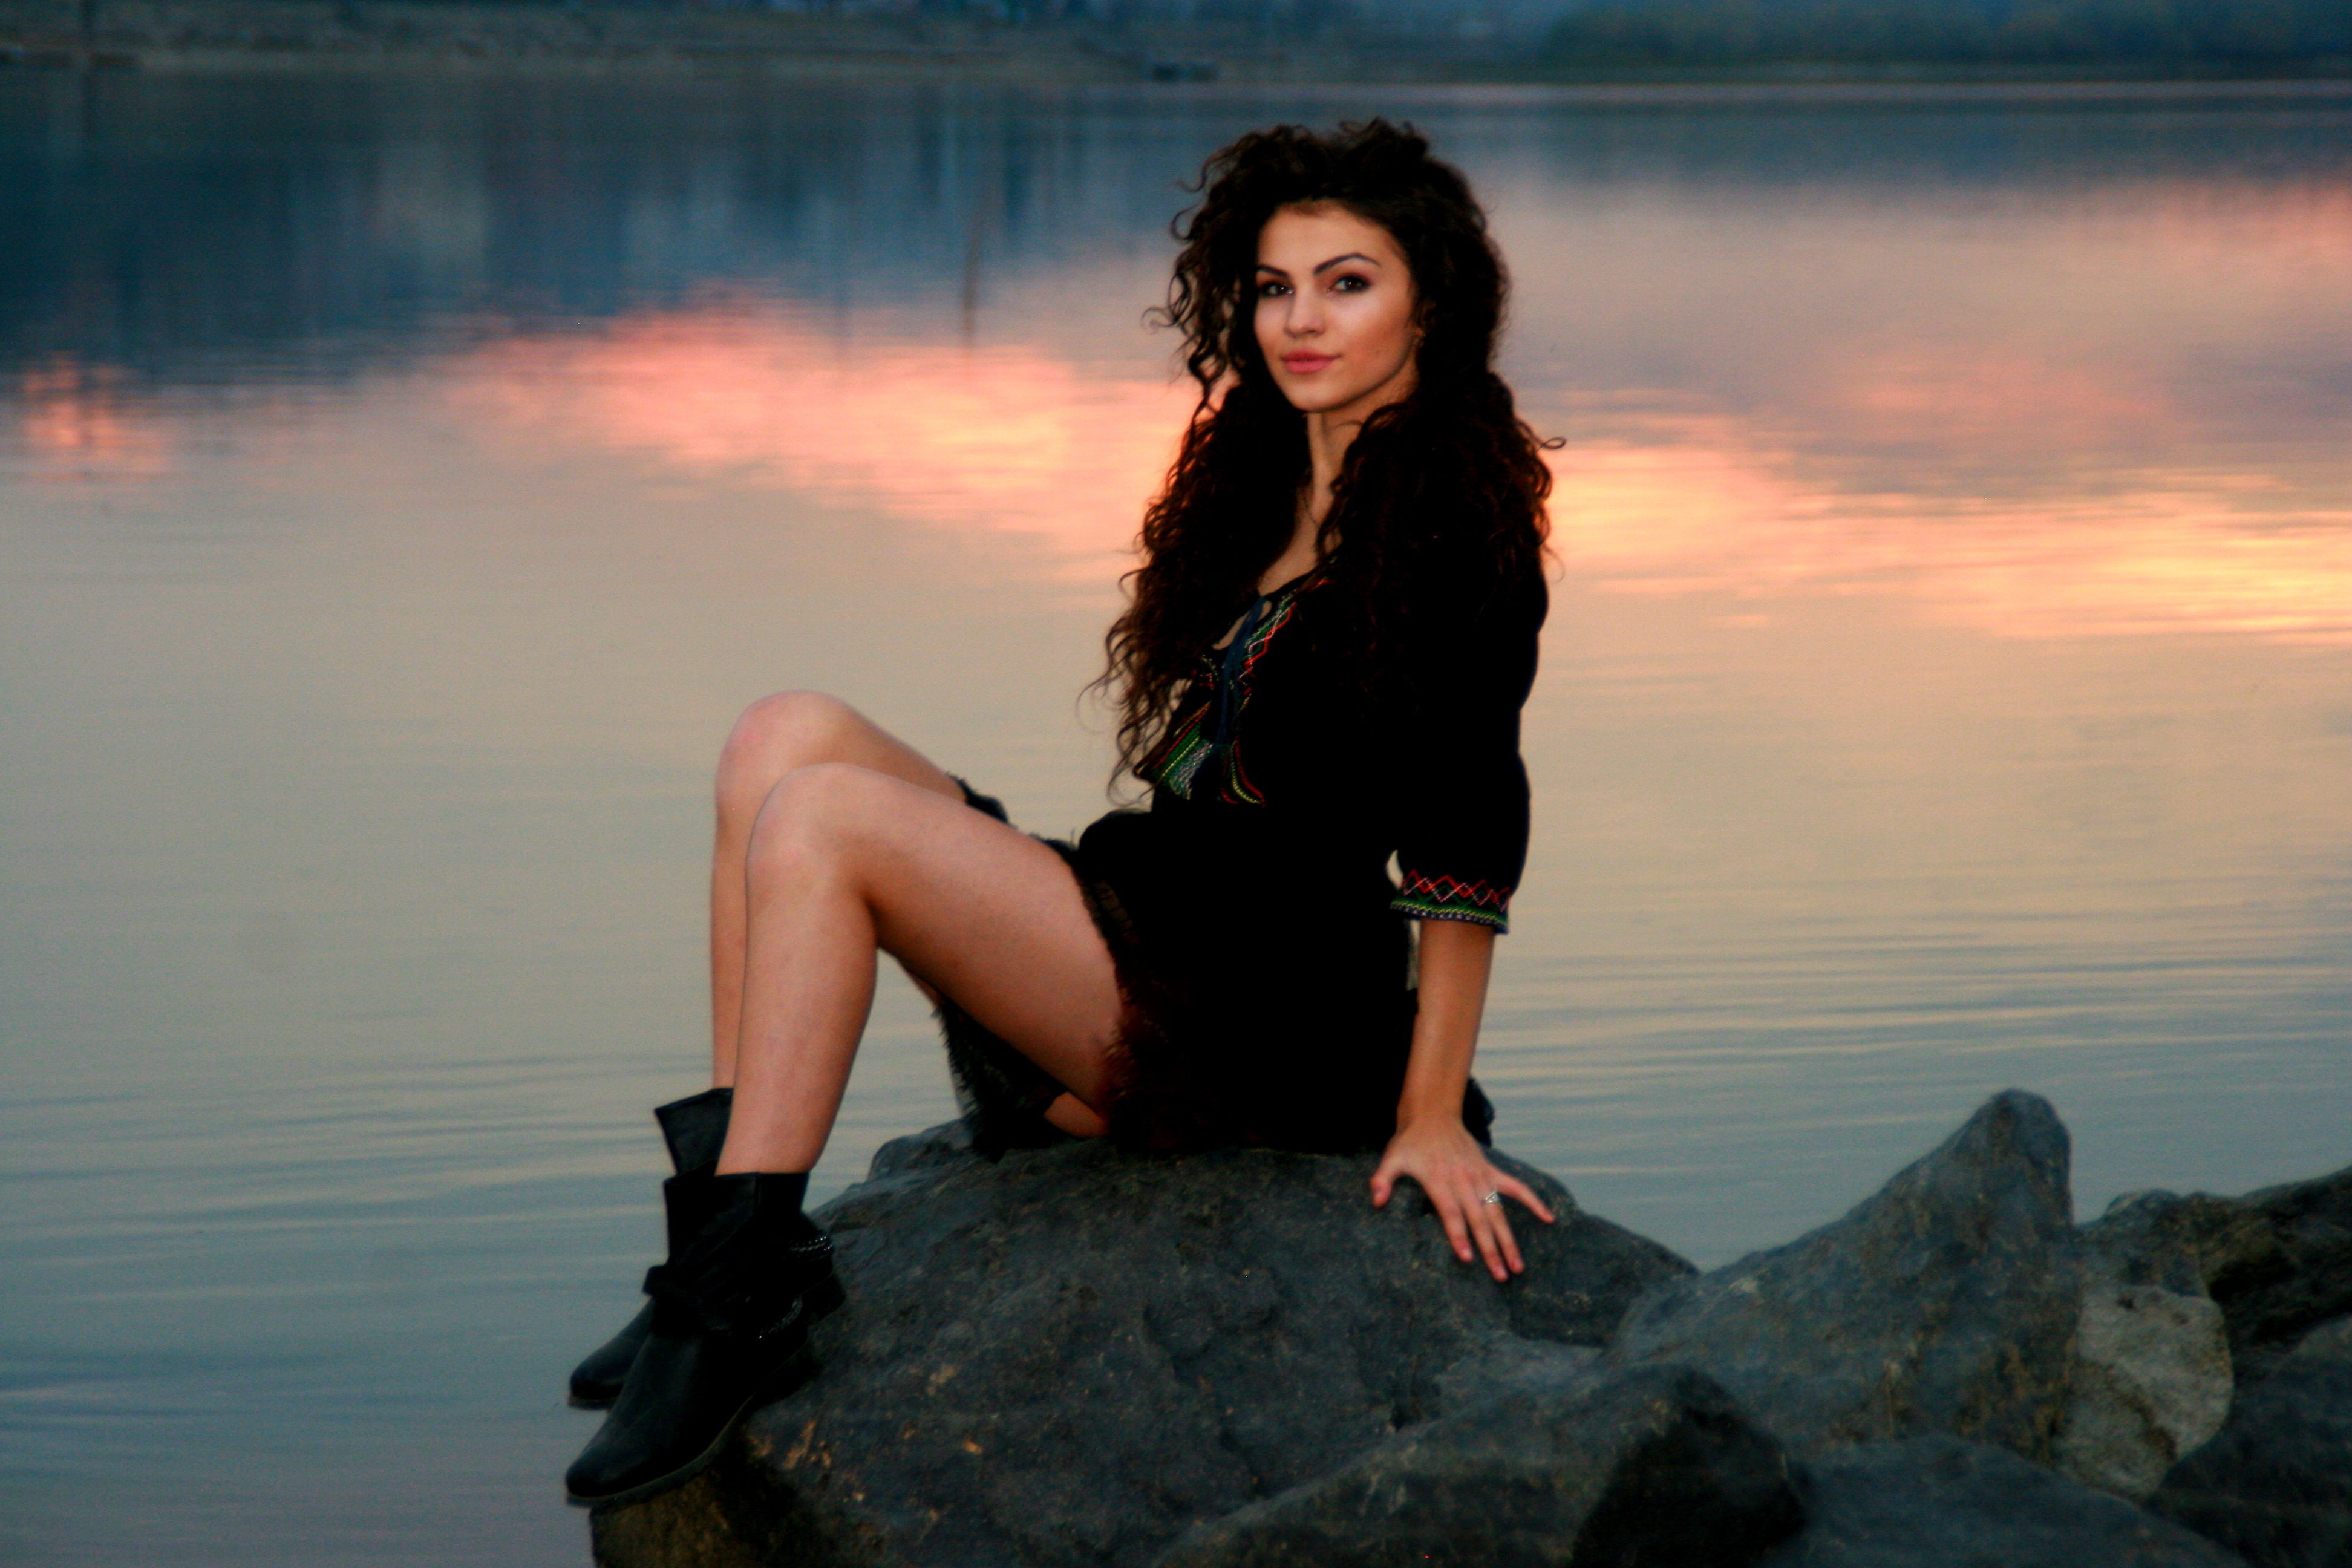
sea, person, girl, woman, sunset, photography, sunlight, lake, leg, evening, model, reflection, sitting, romance, fashion, lady, in the evening, dress, photograph, beauty, image, seductive, photo shoot, portrait photography, human positions